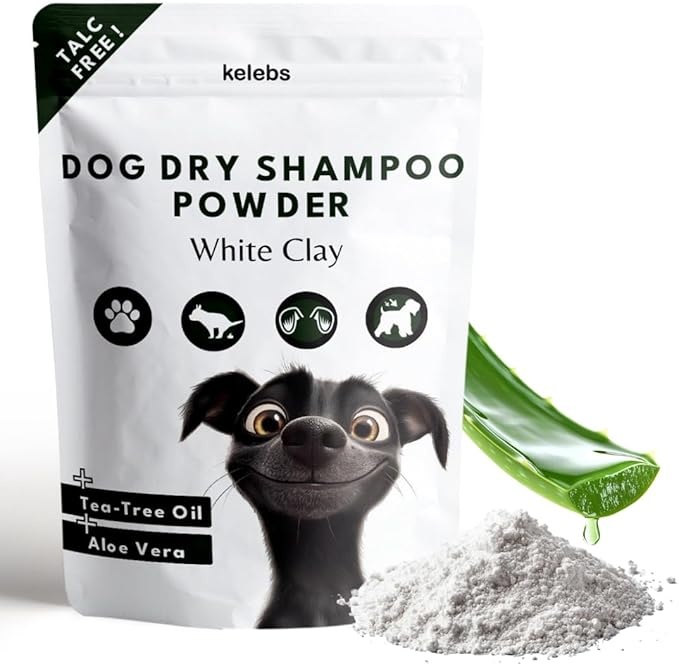
Talc-Free Dog Anti Itch Dry Shampoo Powder for Smelly Dogs, Pet Deodorizer for Skin, Ear & Paw - White Clay & Aloe Vera - 3.5 Oz
About This 3.5 Ounce Waterless Dog Dry Shampoo This powder works as a pet odor eliminator and deep-cleaning formula for your pet. Simply sprinkle it on their coat and brush to remove odors, moisture, and dirt, leaving a fresh, healthy coat. It’s also perfect for sprinkling on bedding to keep your dog’s favorite snoozing spots fresh. Relieves Skin Irritation Provides itch relief for dogs and cats suffering from hives, hot spots, rashes, bug bites, dermatitis, skin allergies, or yeast infections. It offers fast and safe relief to reduce scratching and discomfort. Helps with Yeast Infections Effectively eliminates moisture and odor that contribute to yeast infections, commonly associated with paw licking, excessive scratching, and a "corn chip" smell. Natural Preventative Formula Crafted with 100% natural ingredients and talc-free, this powder forms a protective barrier to support skin healing. It is safe for daily use to prevent skin irritation in dogs and cats. Safe & Non-Toxic for Pets Completely safe if ingested and free from synthetic or irritating chemicals, but make sure your dog does not eat the powder directly. It is gentle on pets with sensitive skin and suitable for both dogs and cats. How to Use Pour the powder into any shaker you have at home for easy application. Sprinkle the powder evenly on your pet’s coat and brush thoroughly to spread it and remove dirt, odors, and moisture. Overview Brand : KELEBS Scent : Tea Tree & Peppermint Product Benefits : Cleansing Recommended Uses For Product : Soothing, Conditioning, Deodorizing Item Form : Powder
Brand: KELEBS
Category: Animals & Pet Supplies > Pet Supplies > Pet Grooming Supplies > Pet Shampoo & Conditioner